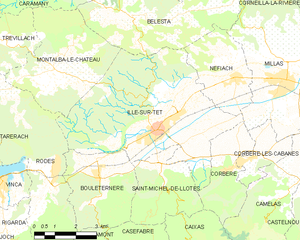
Carte des communes françaises
Ille-sur-Têt est une commune française située dans le département des Pyrénées-Orientales, en région Occitanie.